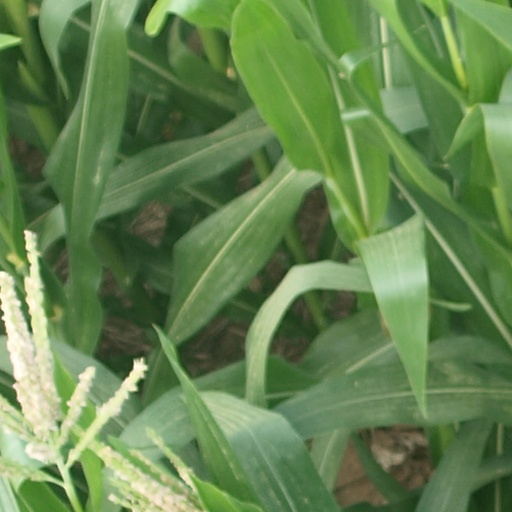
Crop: maize; corn